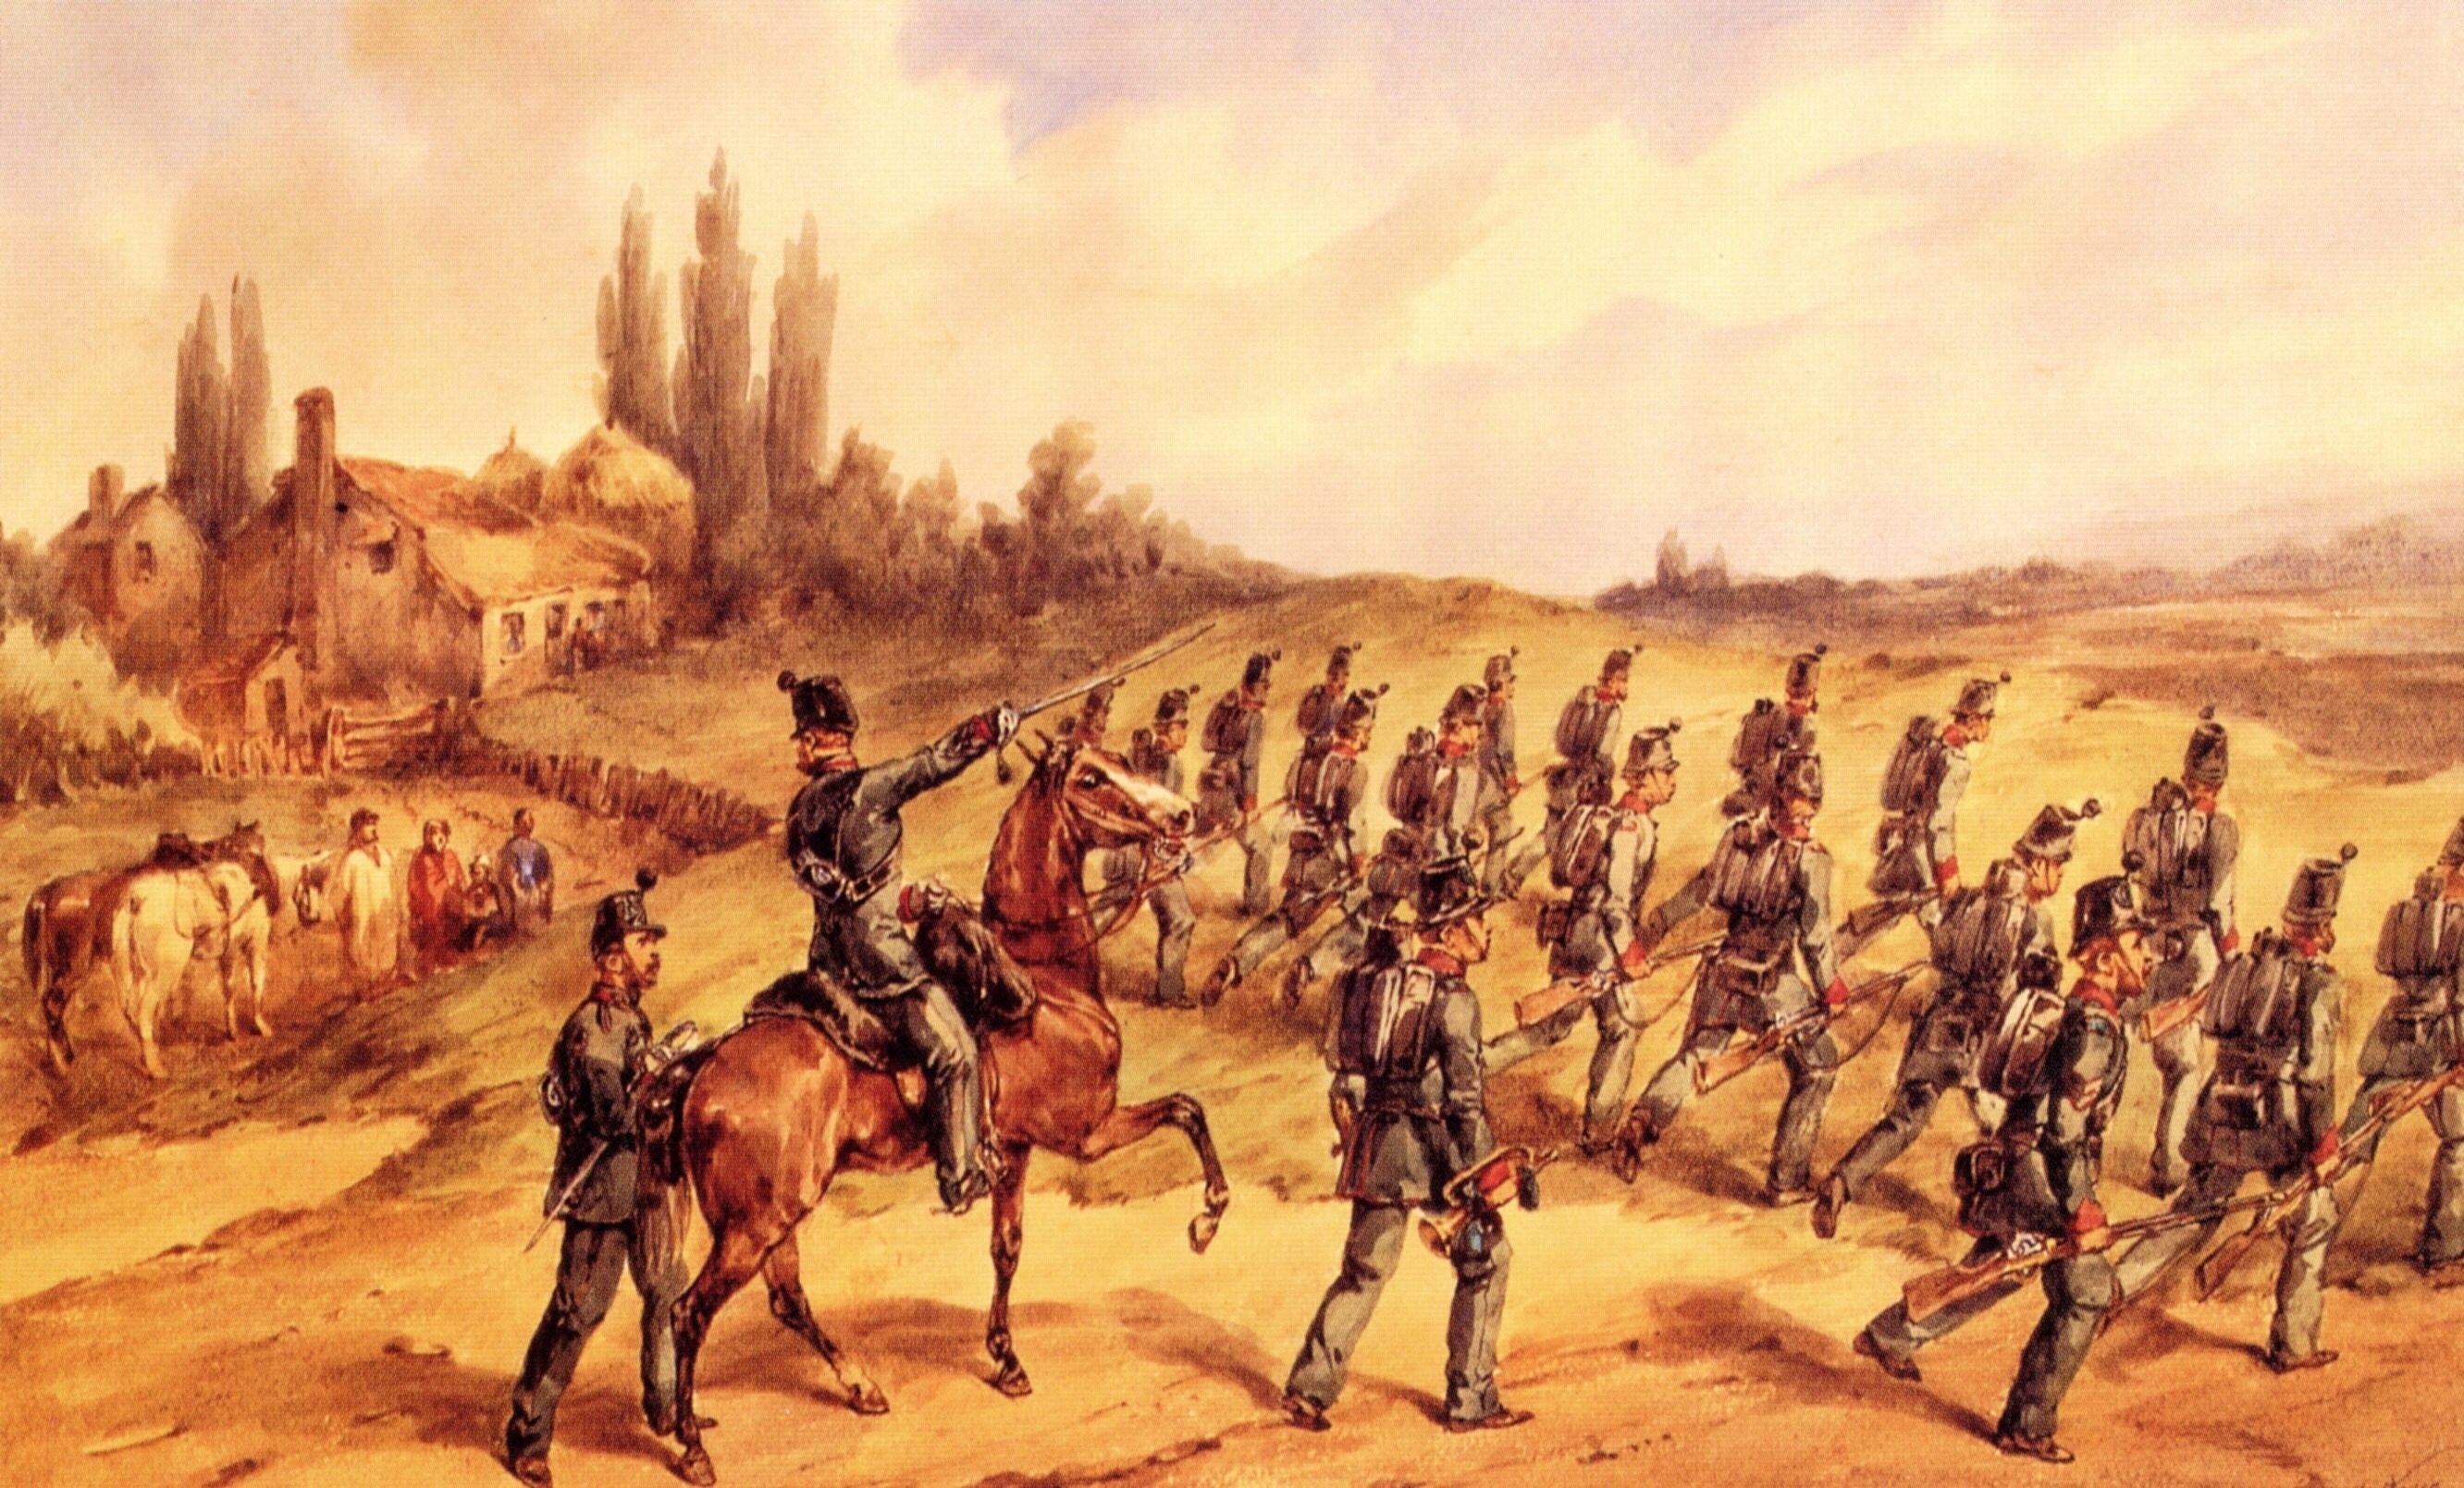
person, old, military, painting, screenshot